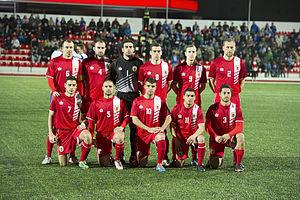
L'équipe de Gibraltar de football est une sélection contrôlée par la Fédération de Gibraltar de football, membre de la FIFA et de l'UEFA. L'équipe joue ses matchs à domicile au Victoria Stadium et à l'Estádio Algarve.
Gibraltar est un territoire britannique d'outre-mer, situé au sud de la péninsule Ibérique, en bordure du détroit de Gibraltar qui relie la Méditerranée à l'océan Atlantique. Il correspond au rocher de Gibraltar et à ses environs immédiats et est séparé de l'Espagne par une frontière de 1,2 kilomètre.